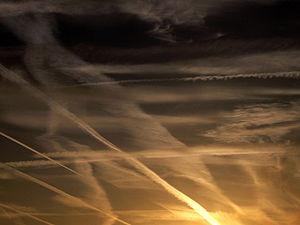
Contrails photographiés à partir de Lambersart, près de Lille (Nord de la France) - 07h22 (l'heure est donnée en heure française, (2 heures de décalage avec l'heure solaire)